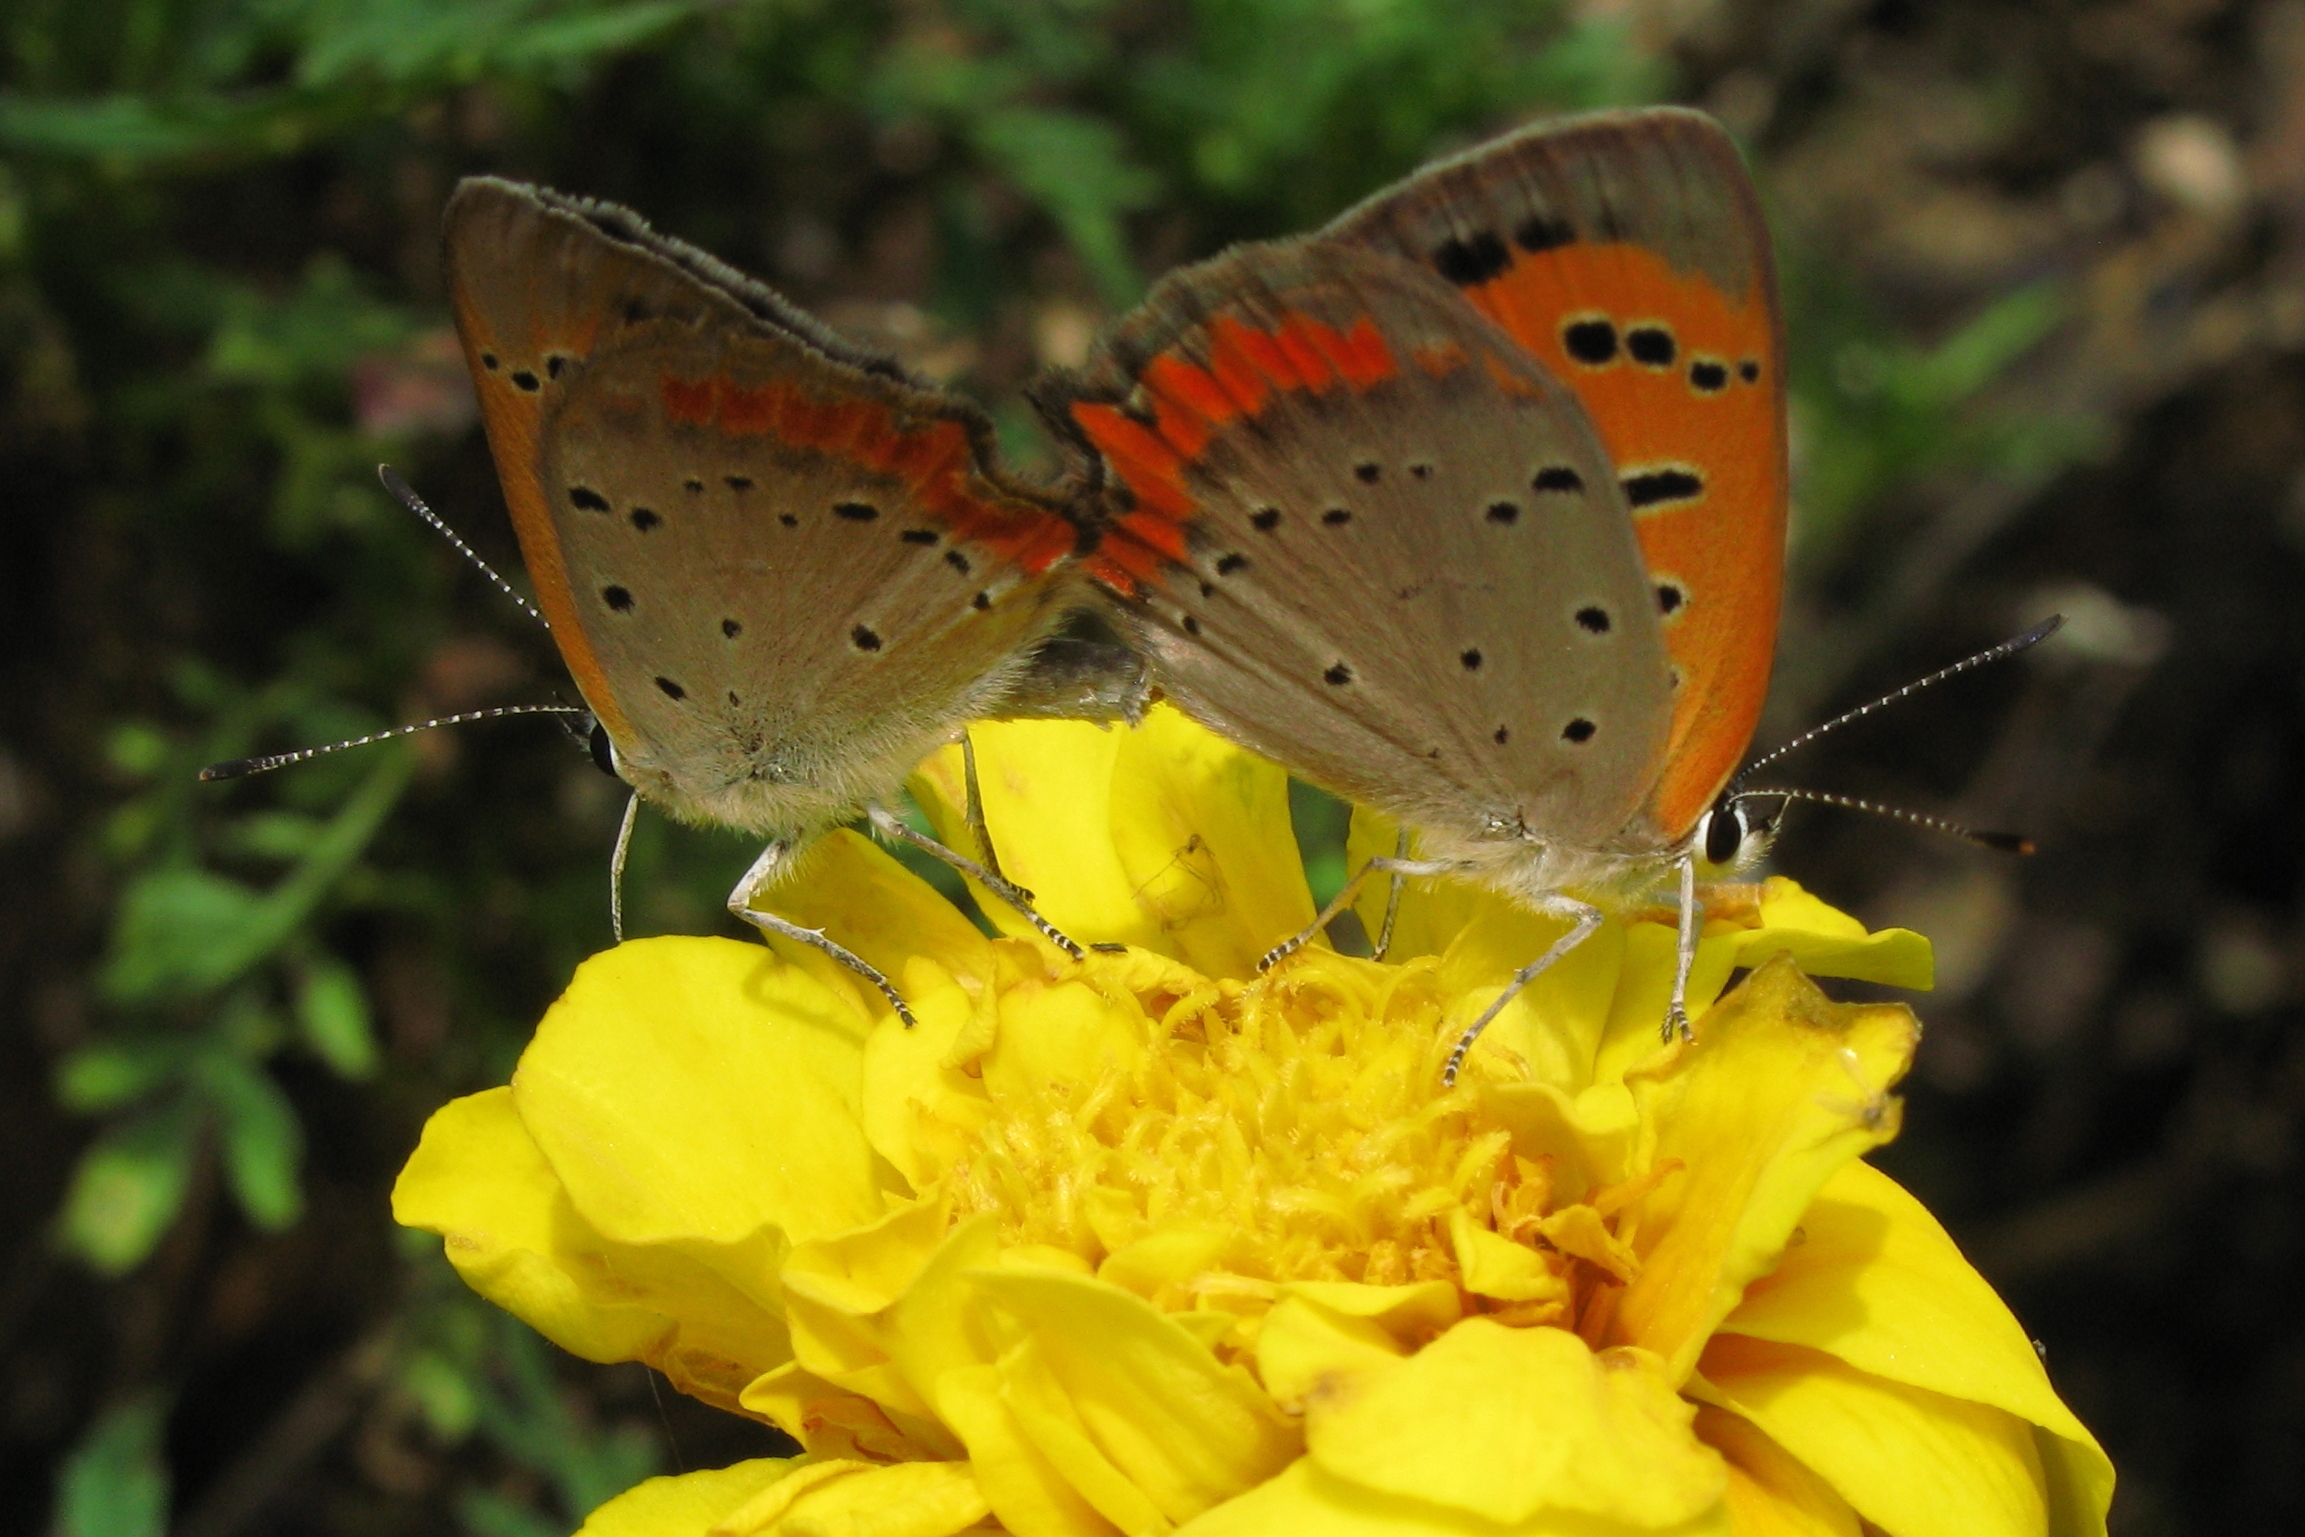
nature, flower, petal, high, insect, small, butterfly, yellow, flora, fauna, invertebrate, close up, copper, common, hires, nectar, pieridae, hi, res, resolution, g7, copulation, macro photography, arthropod, lycaena, phlaeas, pollinator, moths and butterflies, lycaenid, brush footed butterfly, colias